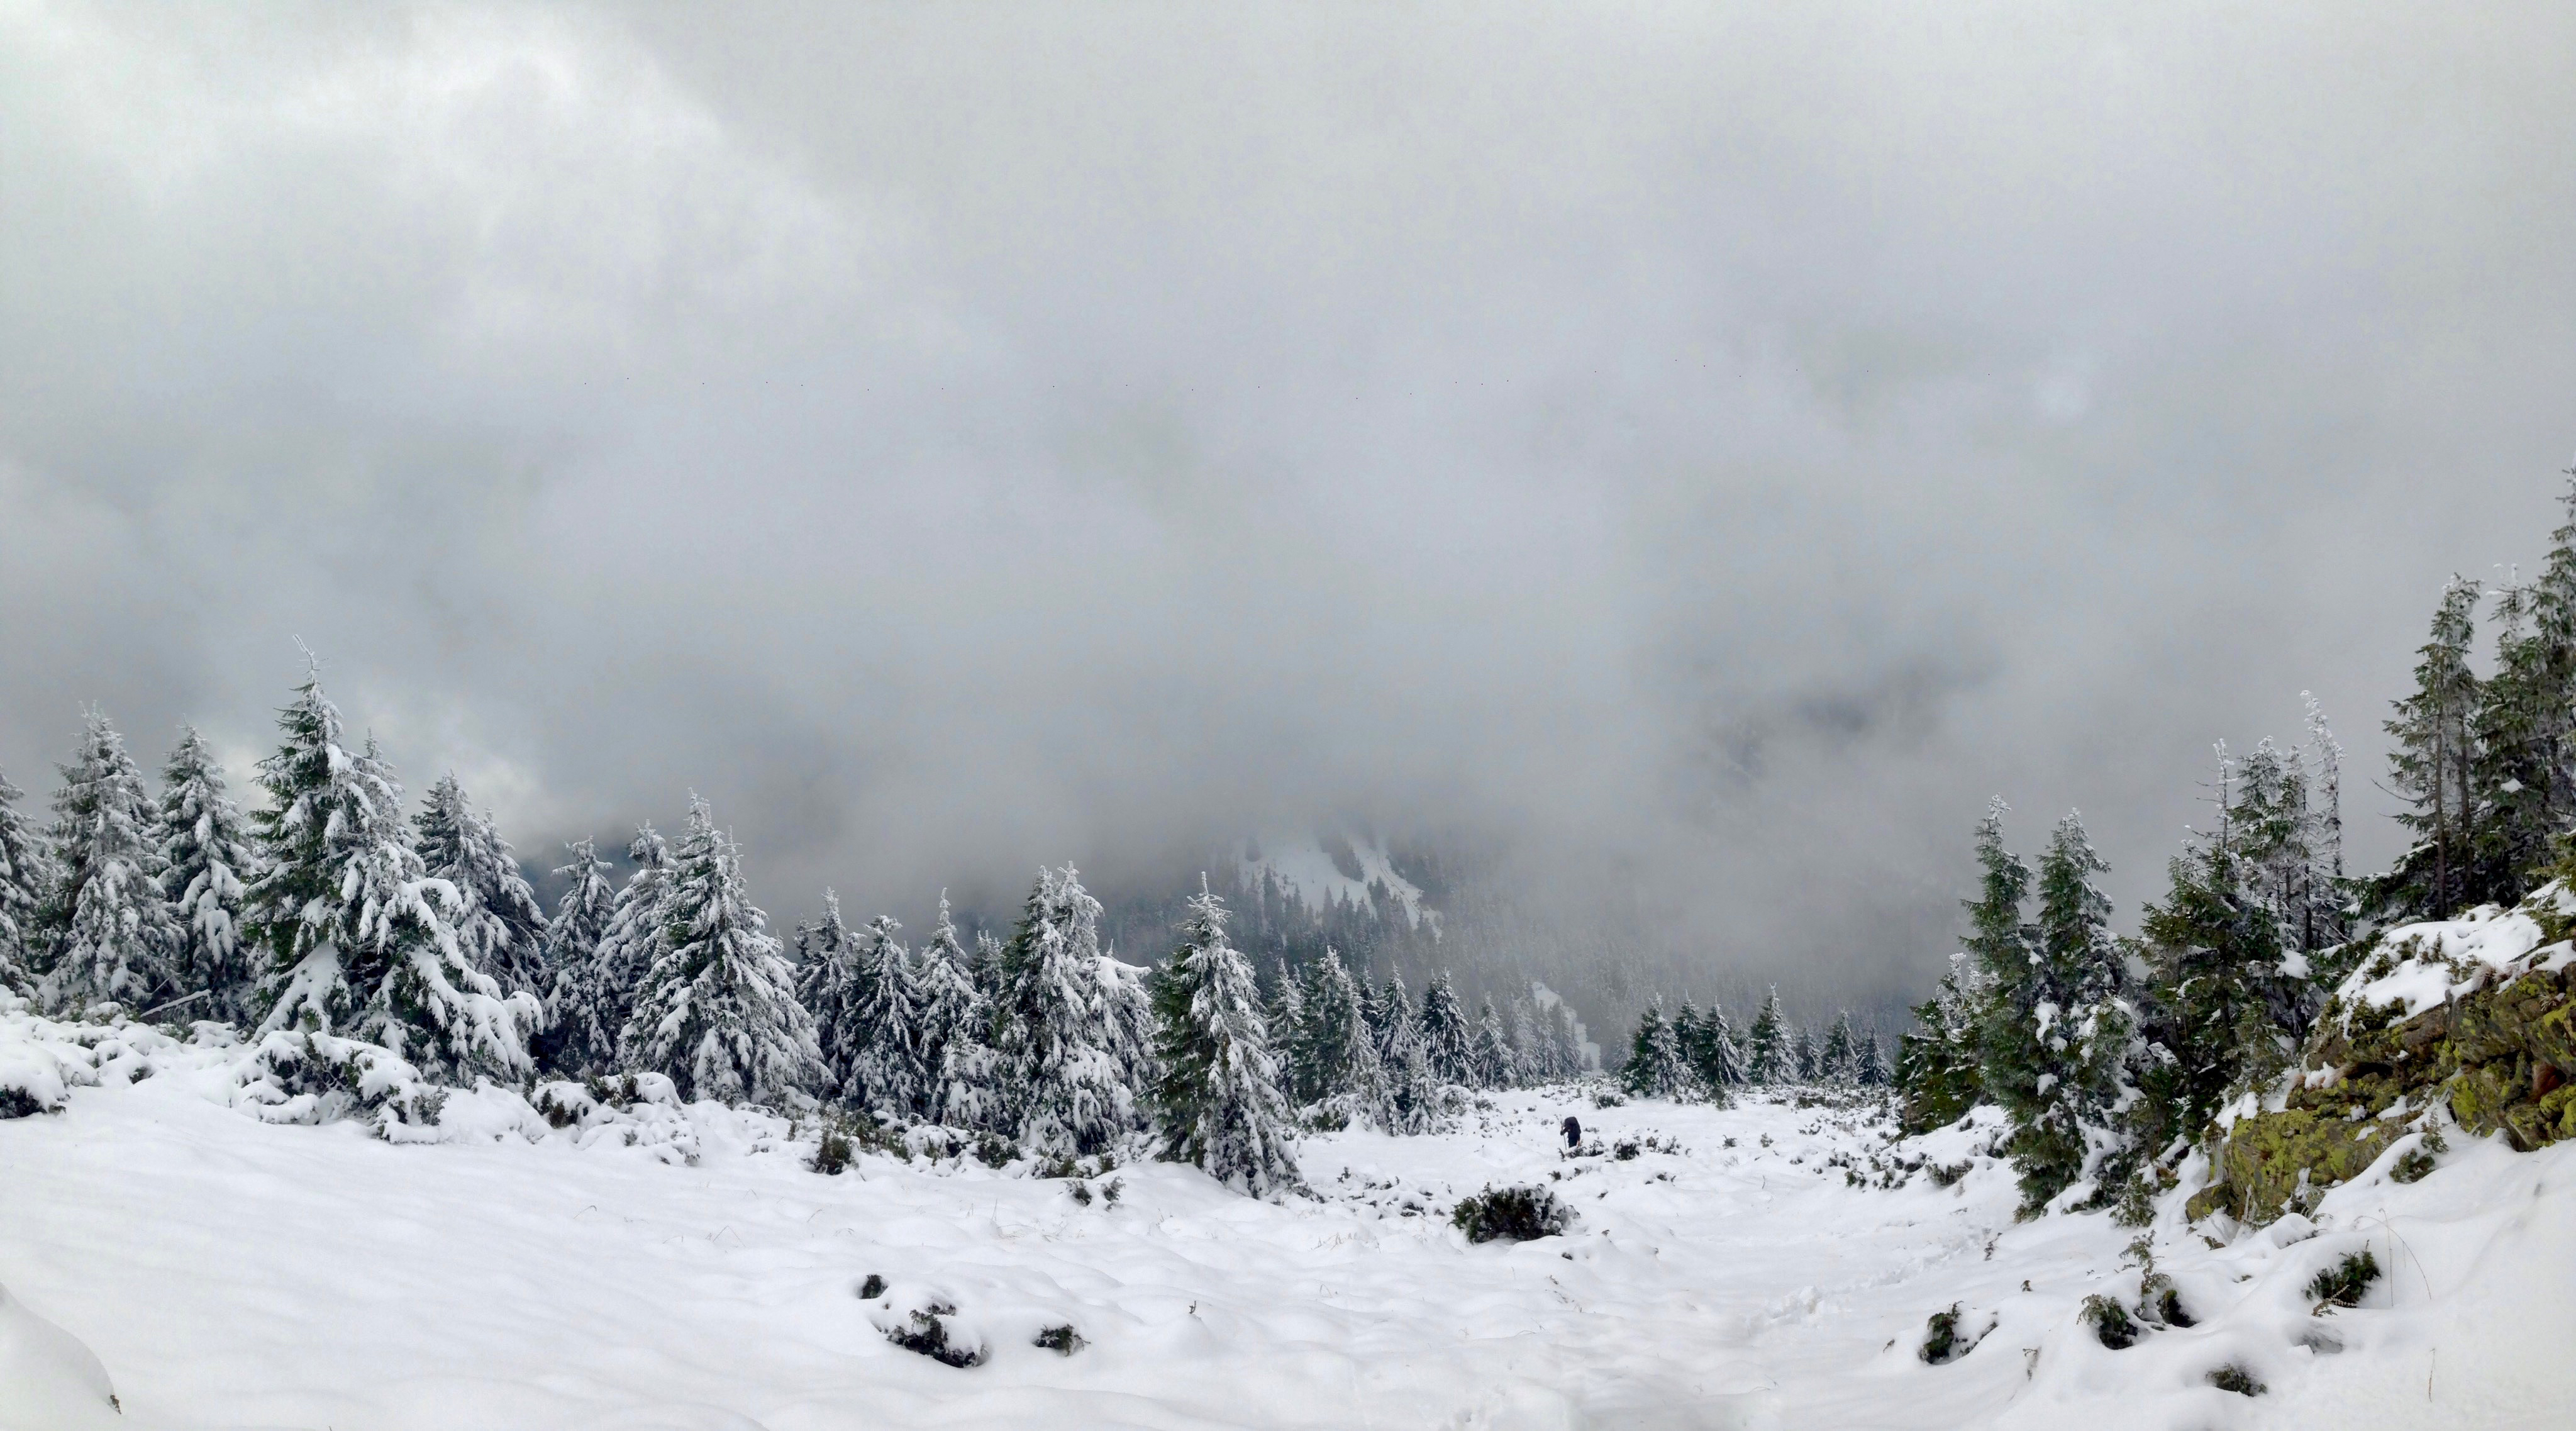
tree, nature, forest, mountain, snow, winter, cloud, mountain range, weather, season, habitat, freezing, atmospheric phenomenon, geological phenomenon